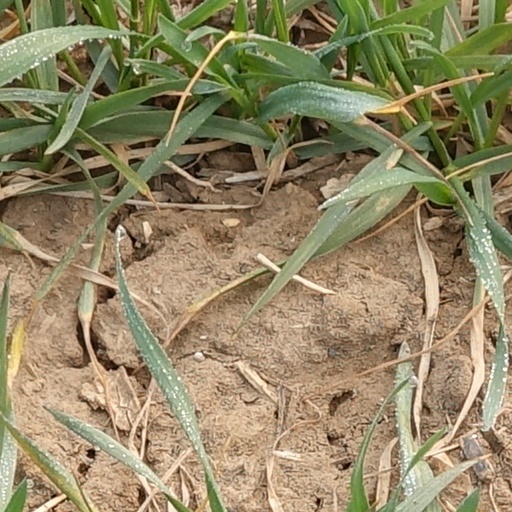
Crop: wheat